Sune Sik

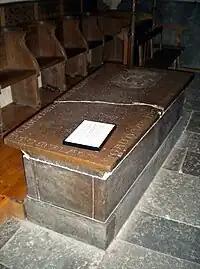
16th century grave monument for Sune Sik at Vreta Abbey

Sune Sik, (born c. 1154), was allegedly a Swedish prince. According to Olaus Petri, he would have been a younger son of King Sverker I of Sweden and father of Ingrid Ylva.